Shellac

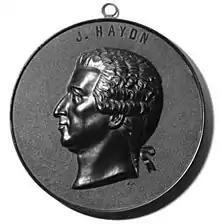
A decorative medal made in France in the early 20th century moulded from shellac compound, the same used for phonograph records of the period

Shellac is a natural bioadhesive polymer and is chemically similar to synthetic polymers. It can thus be considered a natural form of plastic.